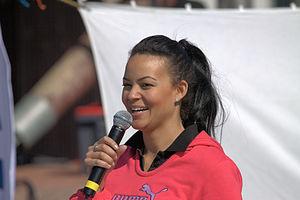
Lola Odusoga, devenue Lola Wallinkoski, née le 30 juin 1977 à Turku en Finlande, est une mannequin et femme politique finlandaise, connue pour être Miss Finlande 1996.